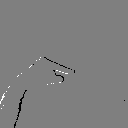
ASL letter: g